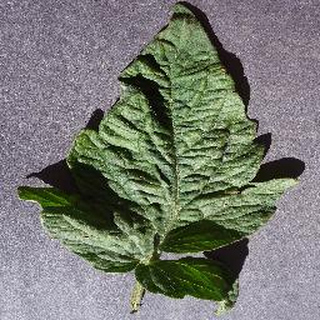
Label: healthy_tomato